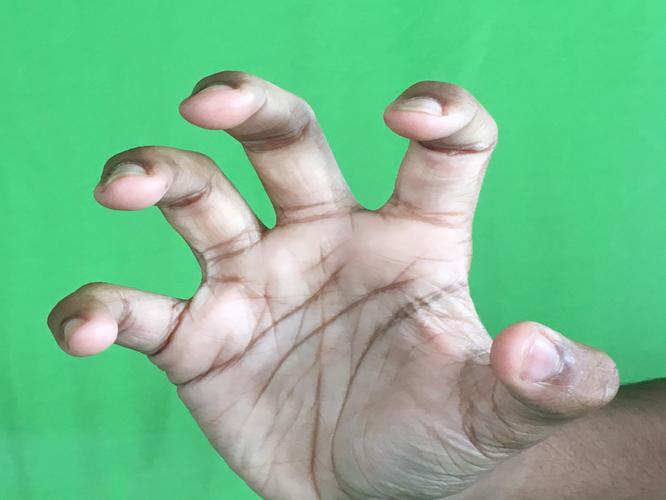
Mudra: Padmakosha
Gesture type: single_hand